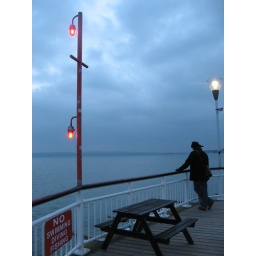
I thought there was something quite striking about the juxtaposition of the red against the stormy blue sky and the lone figure.